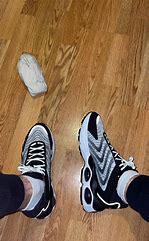
Brand: Nike
Model: Air Max TW